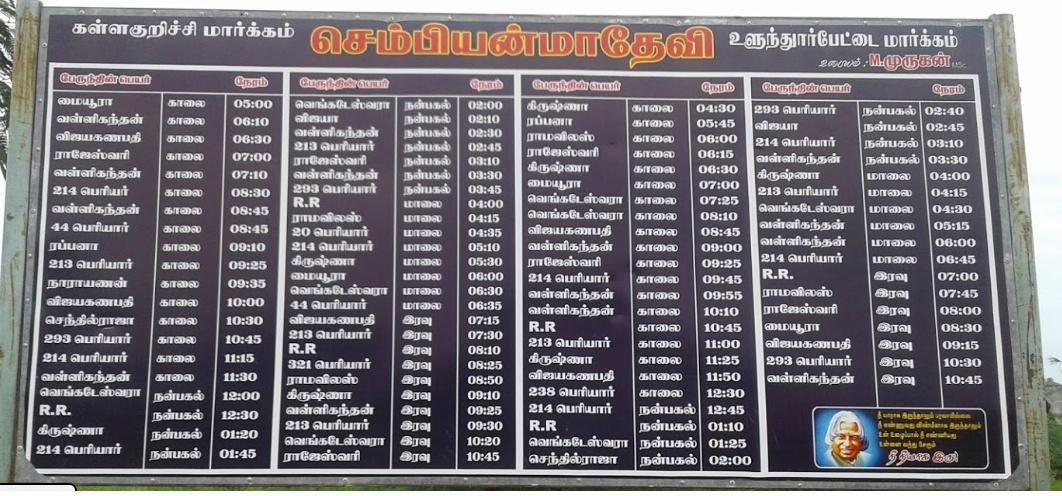
Bus Details